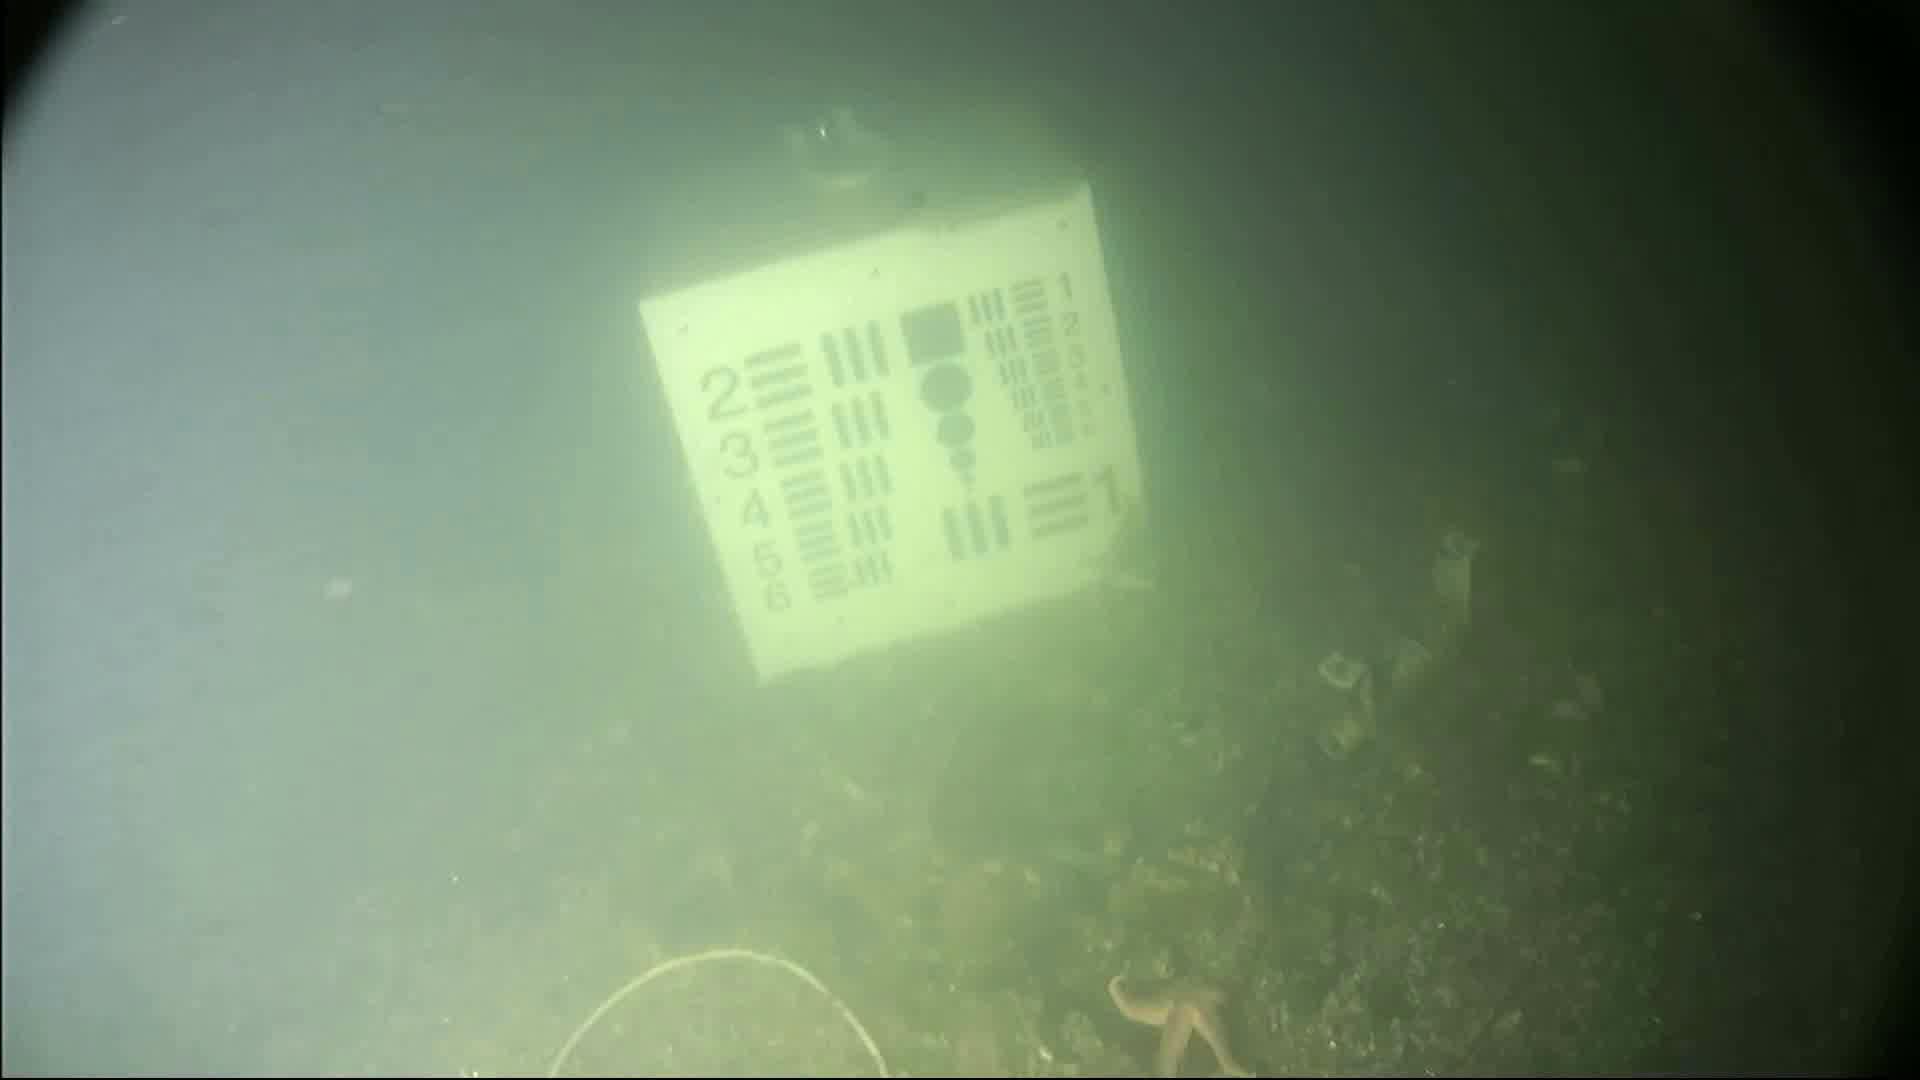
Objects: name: starfish